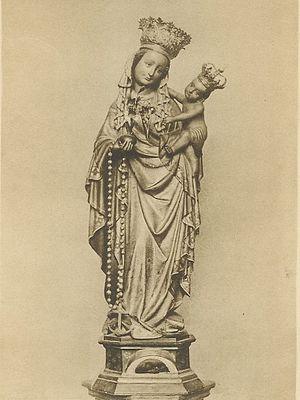
Marie, étoile de la mer, ou Notre-Dame, étoile de la mer est un ancien titre de la Vierge Marie. Les mots « étoile de la mer » sont une traduction du titre latin « Stella Maris ».